Troy Murphy

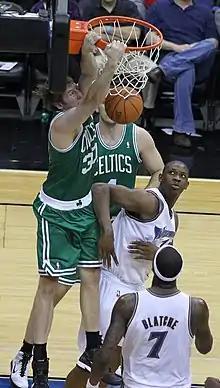
Murphy with the Celtics

On March 2, 2011, Murphy signed with the Boston Celtics for the remainder of the 2010-11 NBA season. On April 22, 2011, Murphy played in his first career playoff game, a first-round game against the New York Knicks.